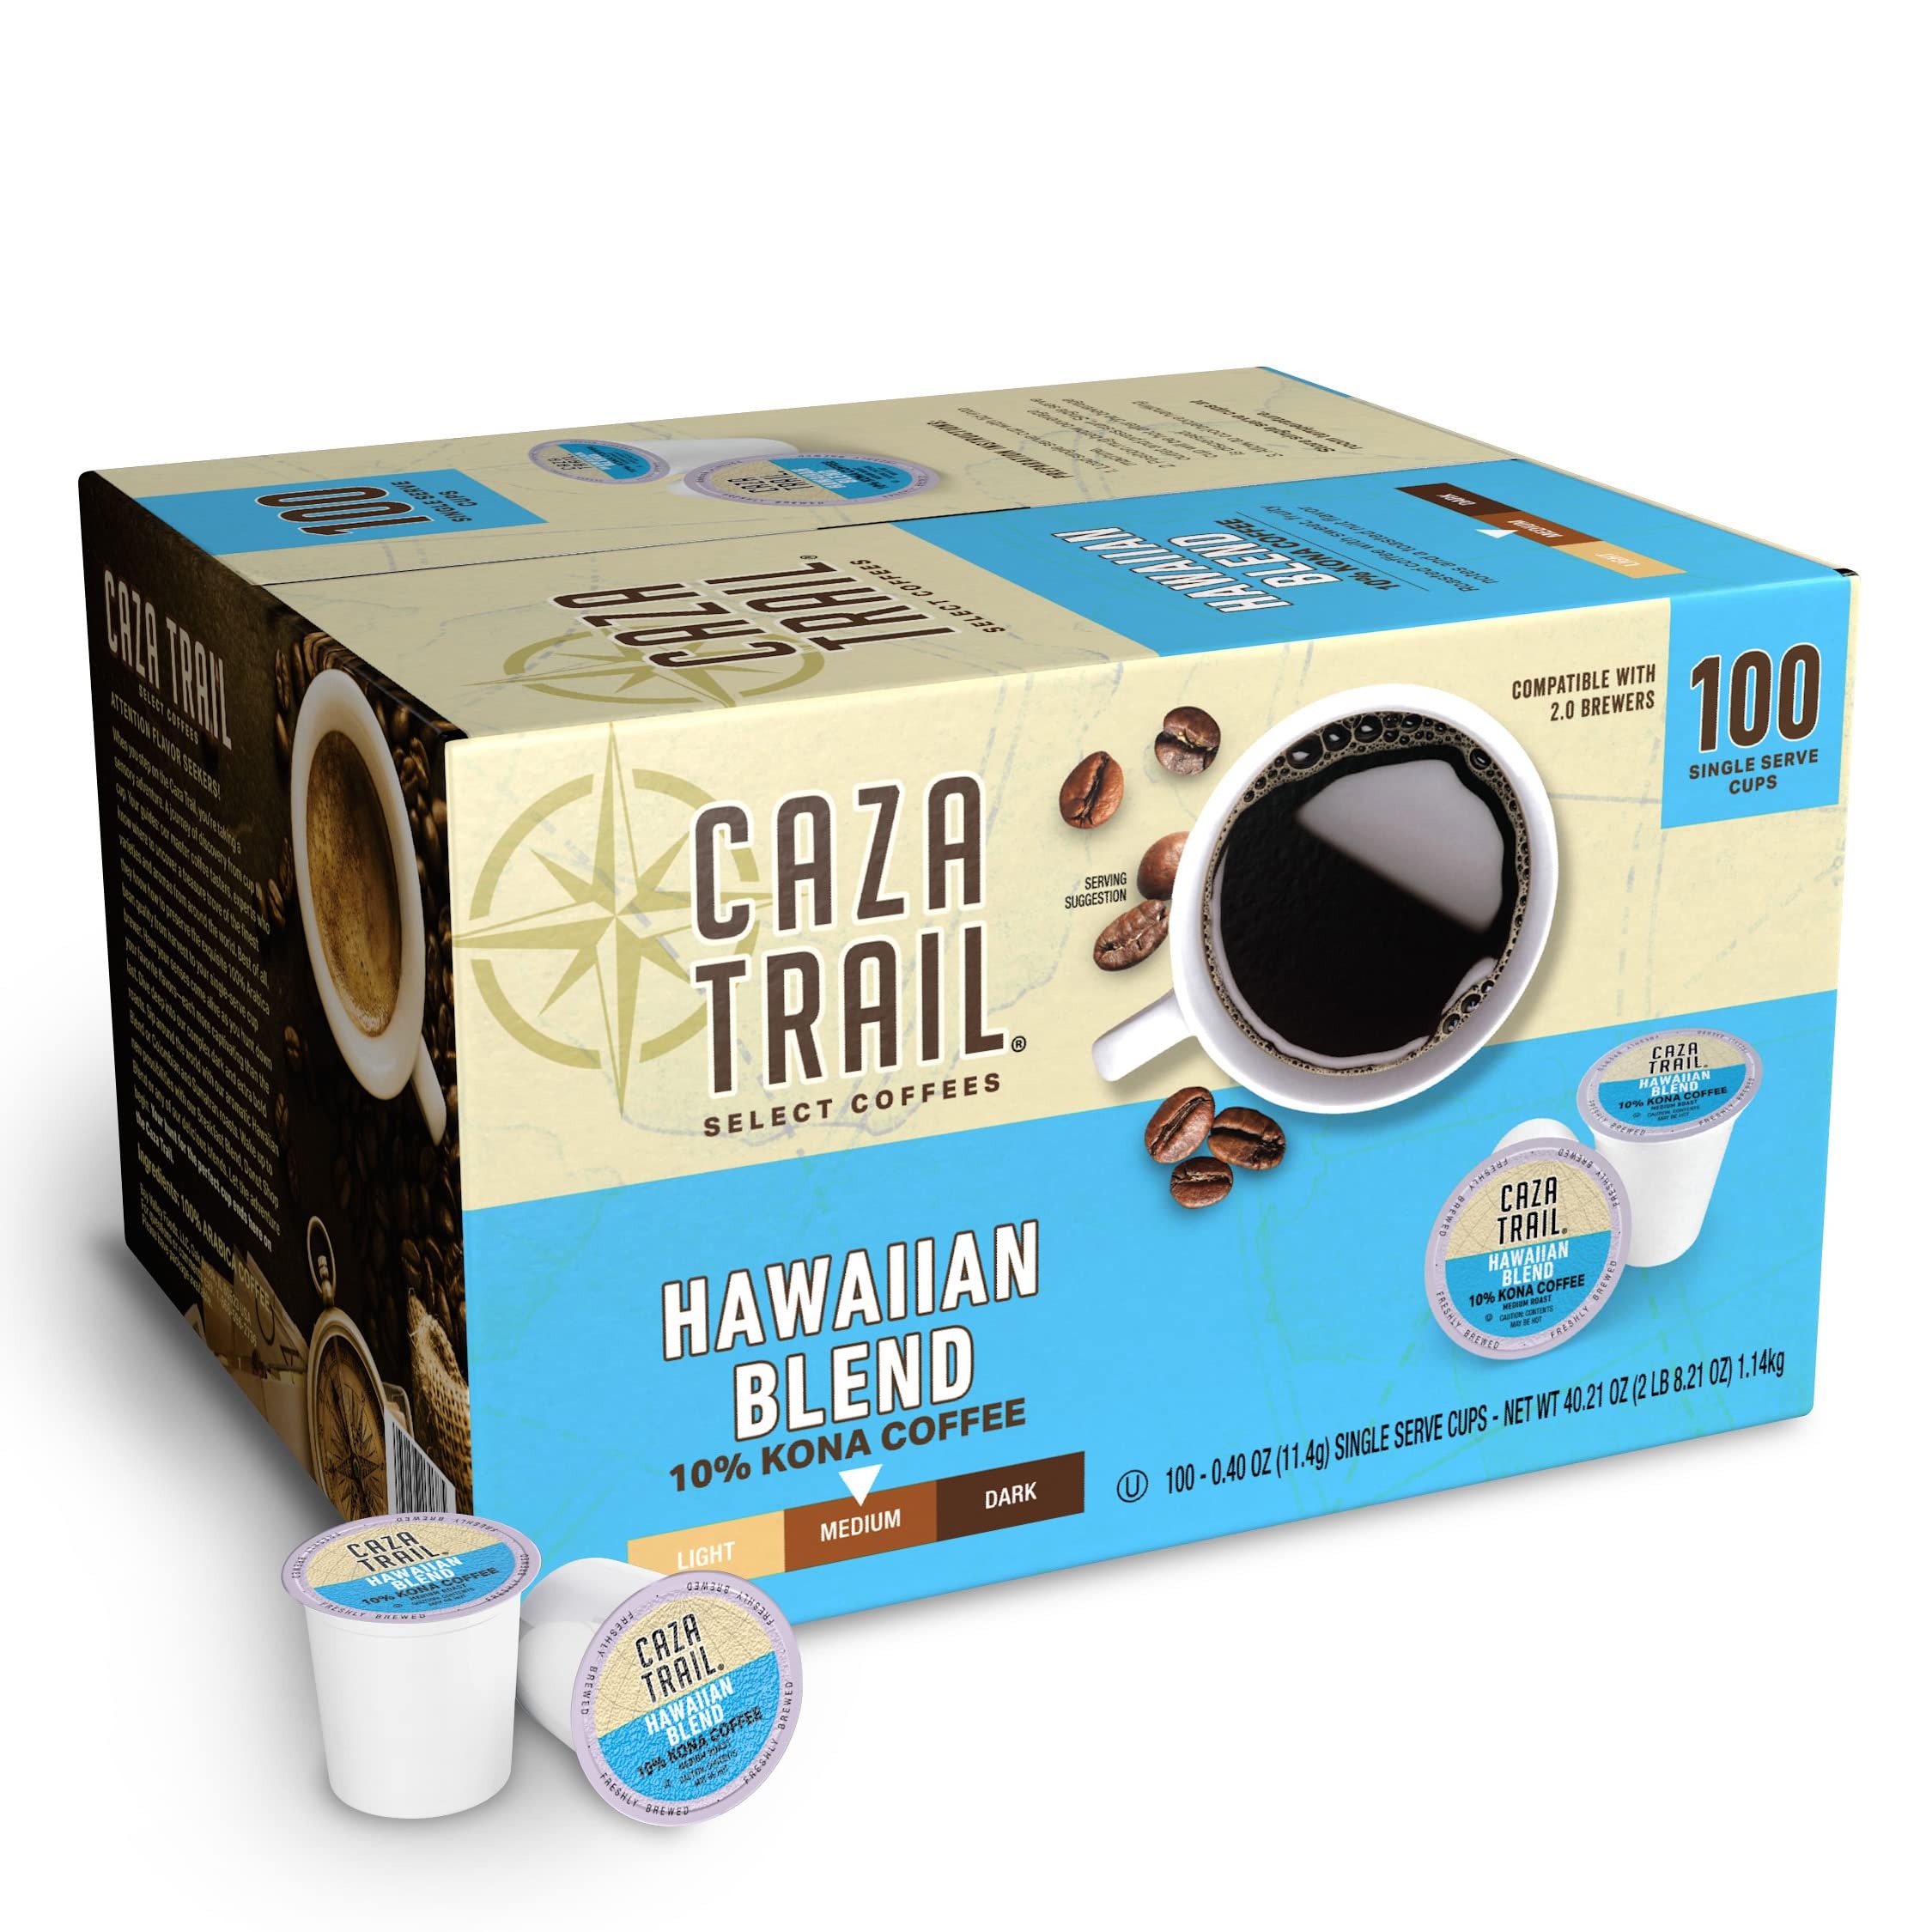
Item Name: Caza Trail Coffee, Kona Blend, 100 Single Serve Cups
Bullet Point 1: Roasted coffee with sweet, fruity notes and a toasted nut flavor
Bullet Point 2: Surf on a wave of flavor with this coffee that pairs well with grilled fish with a squeeze of lemon
Bullet Point 3: Convenient for busy mornings or when you need an on-the-go treat
Bullet Point 4: Kosher Certified
Bullet Point 5: SINGLE-SERVE CUP READY: Compatible with all 1.0 & 2.0 brewers
Value: 100.0
Unit: Count

Price: 32.41